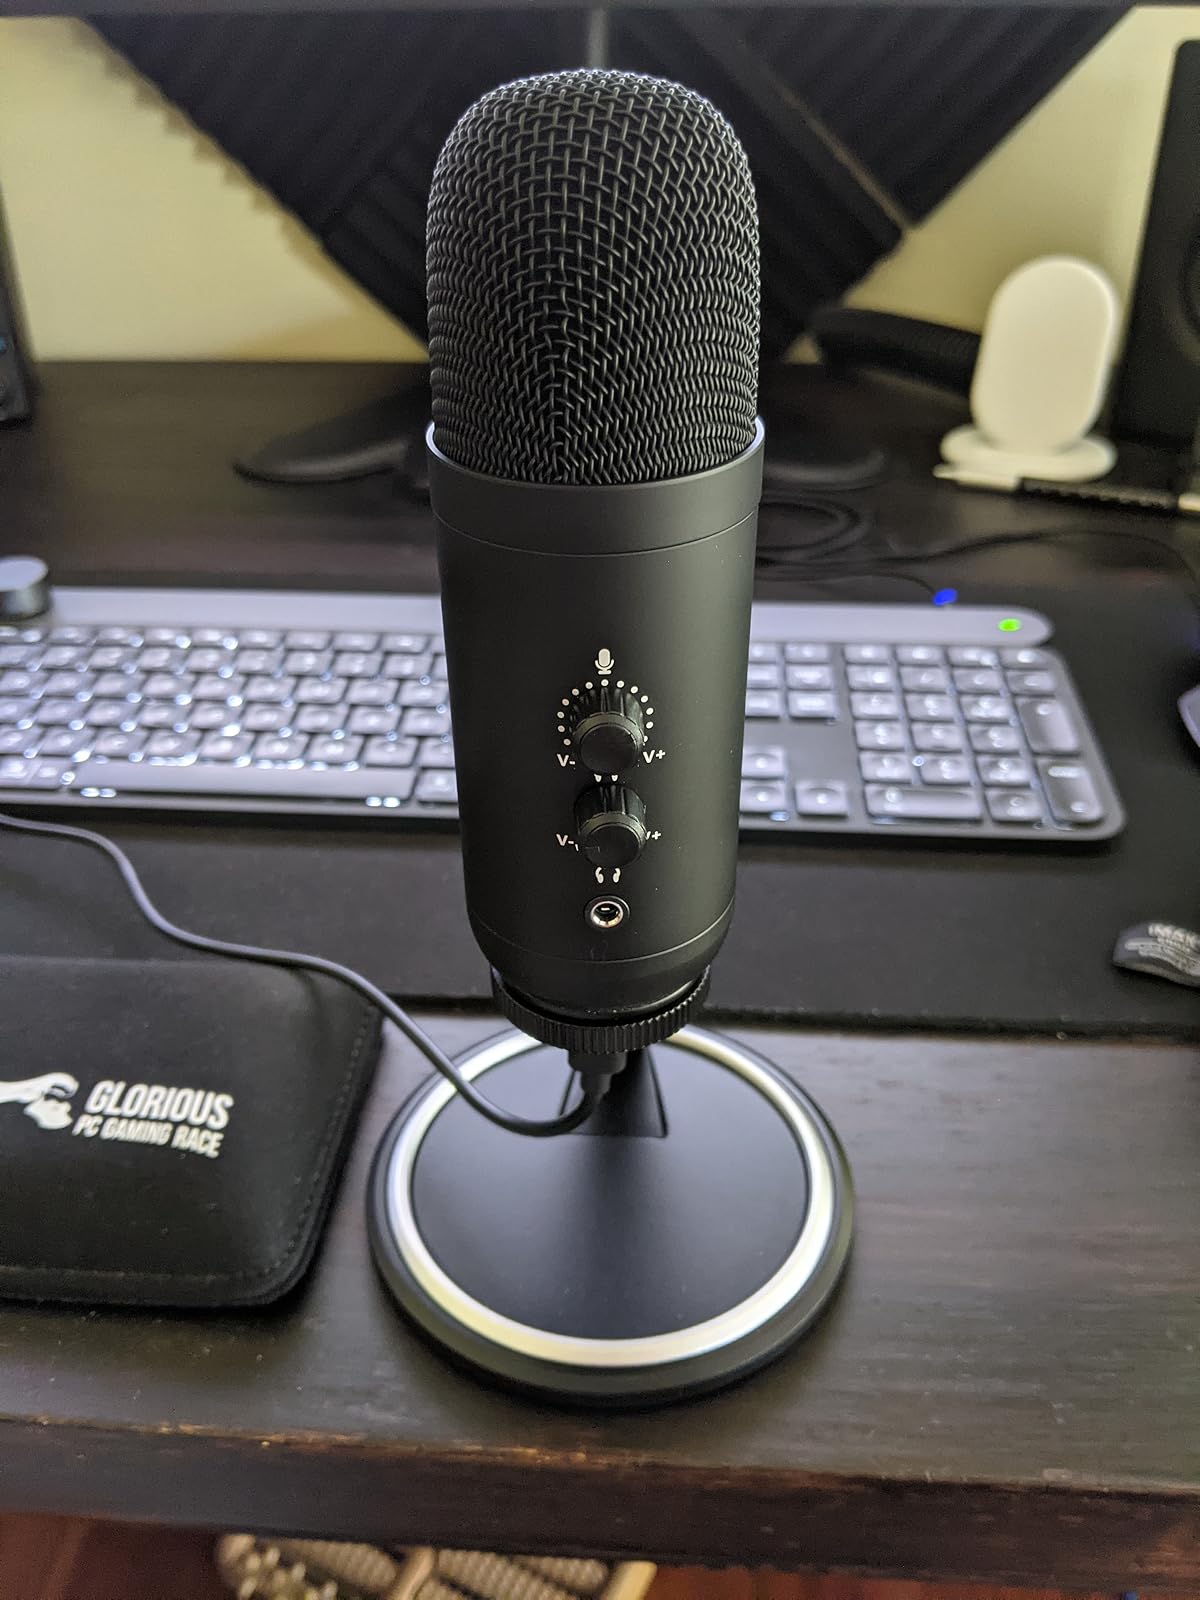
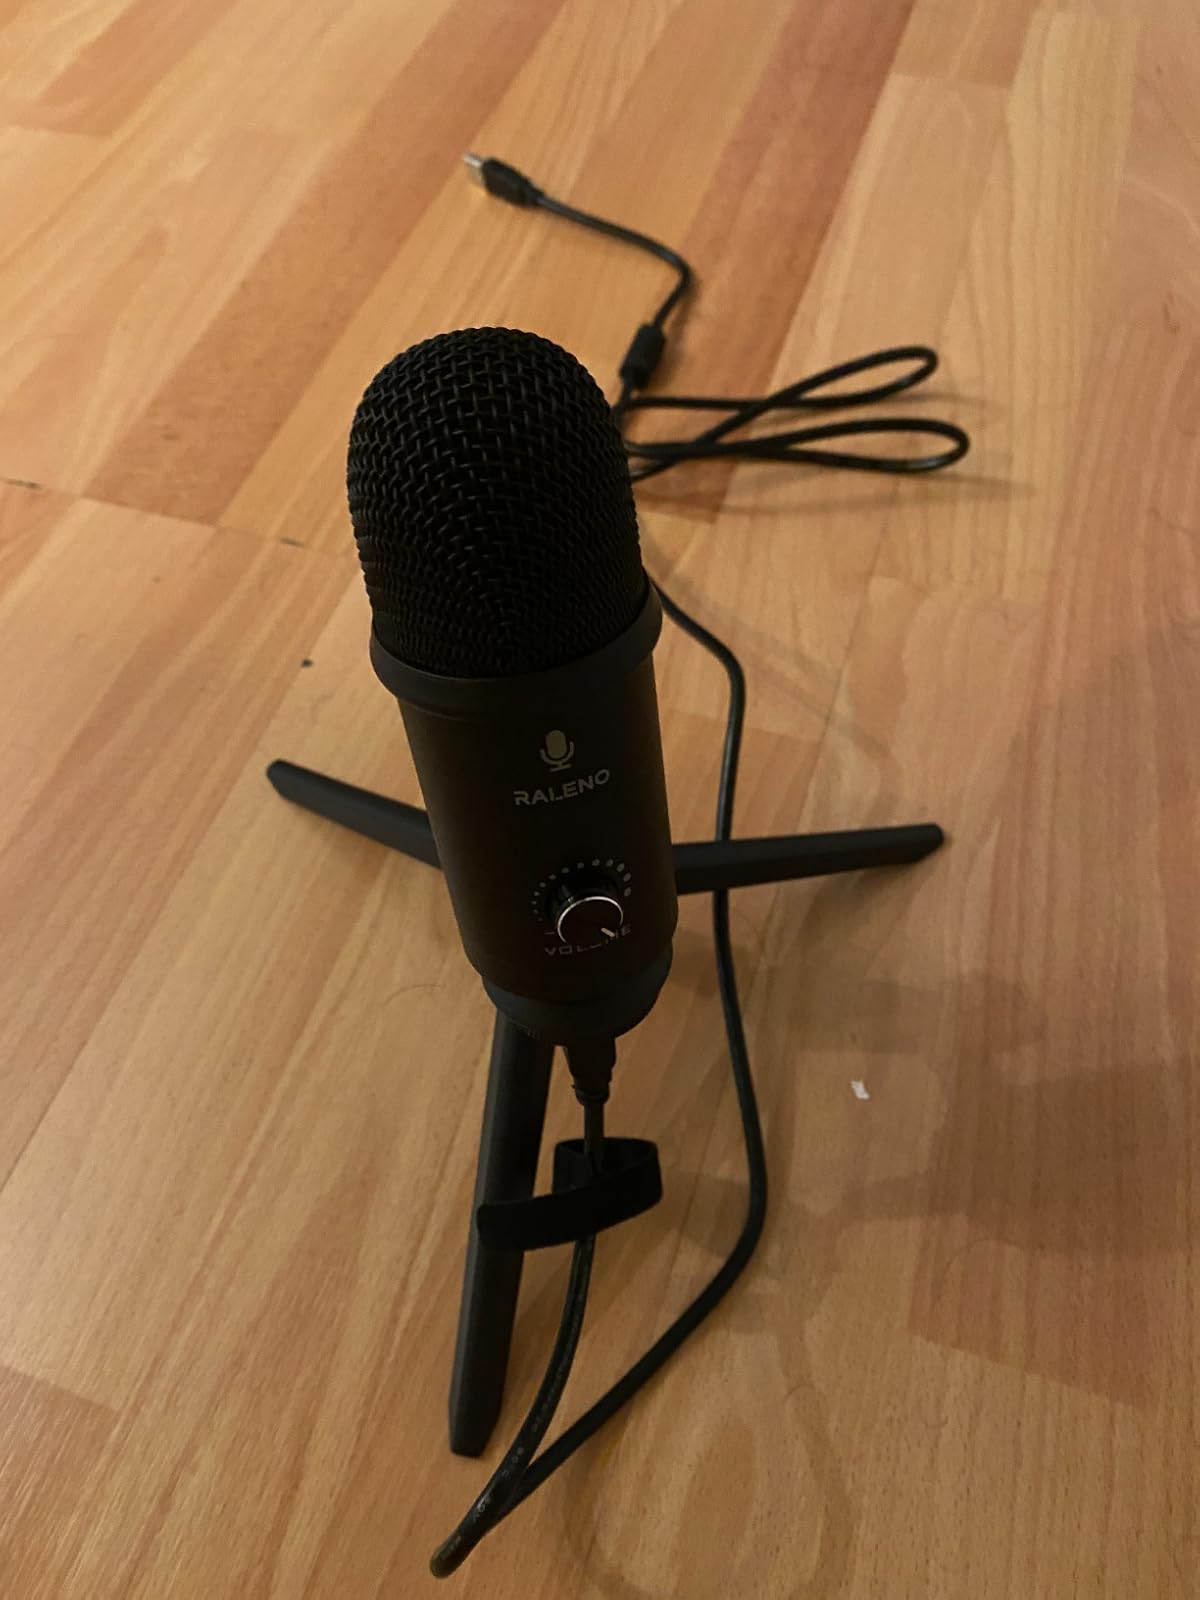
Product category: microphone
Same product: no